History of the motorcycle

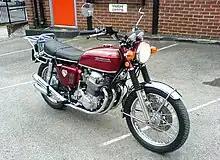
The Honda CB750 revolutionized motorcycle marketing and was emblematic of Japanese dominance

British manufacturers Triumph, BSA, and Norton retained a dominant position in some markets until the rise of the Japanese manufacturers, led by Honda, in the late 1960s and early 1970s. The role of the motorcycle shifted in the 1960s, from the tool of a life to a toy of a lifestyle. It became part of an image, of status, a cultural icon for individualism, a prop in Hollywood B-movies.